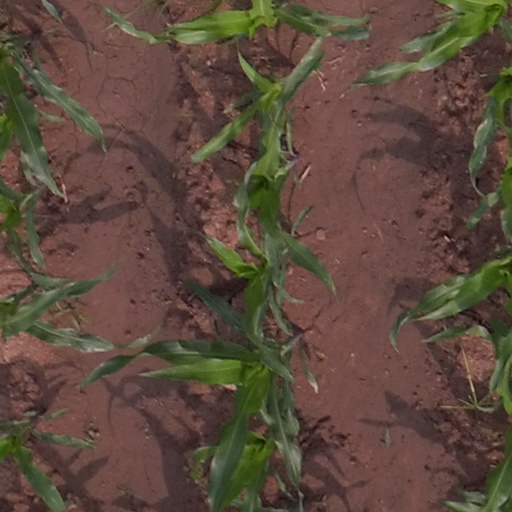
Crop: maize; corn